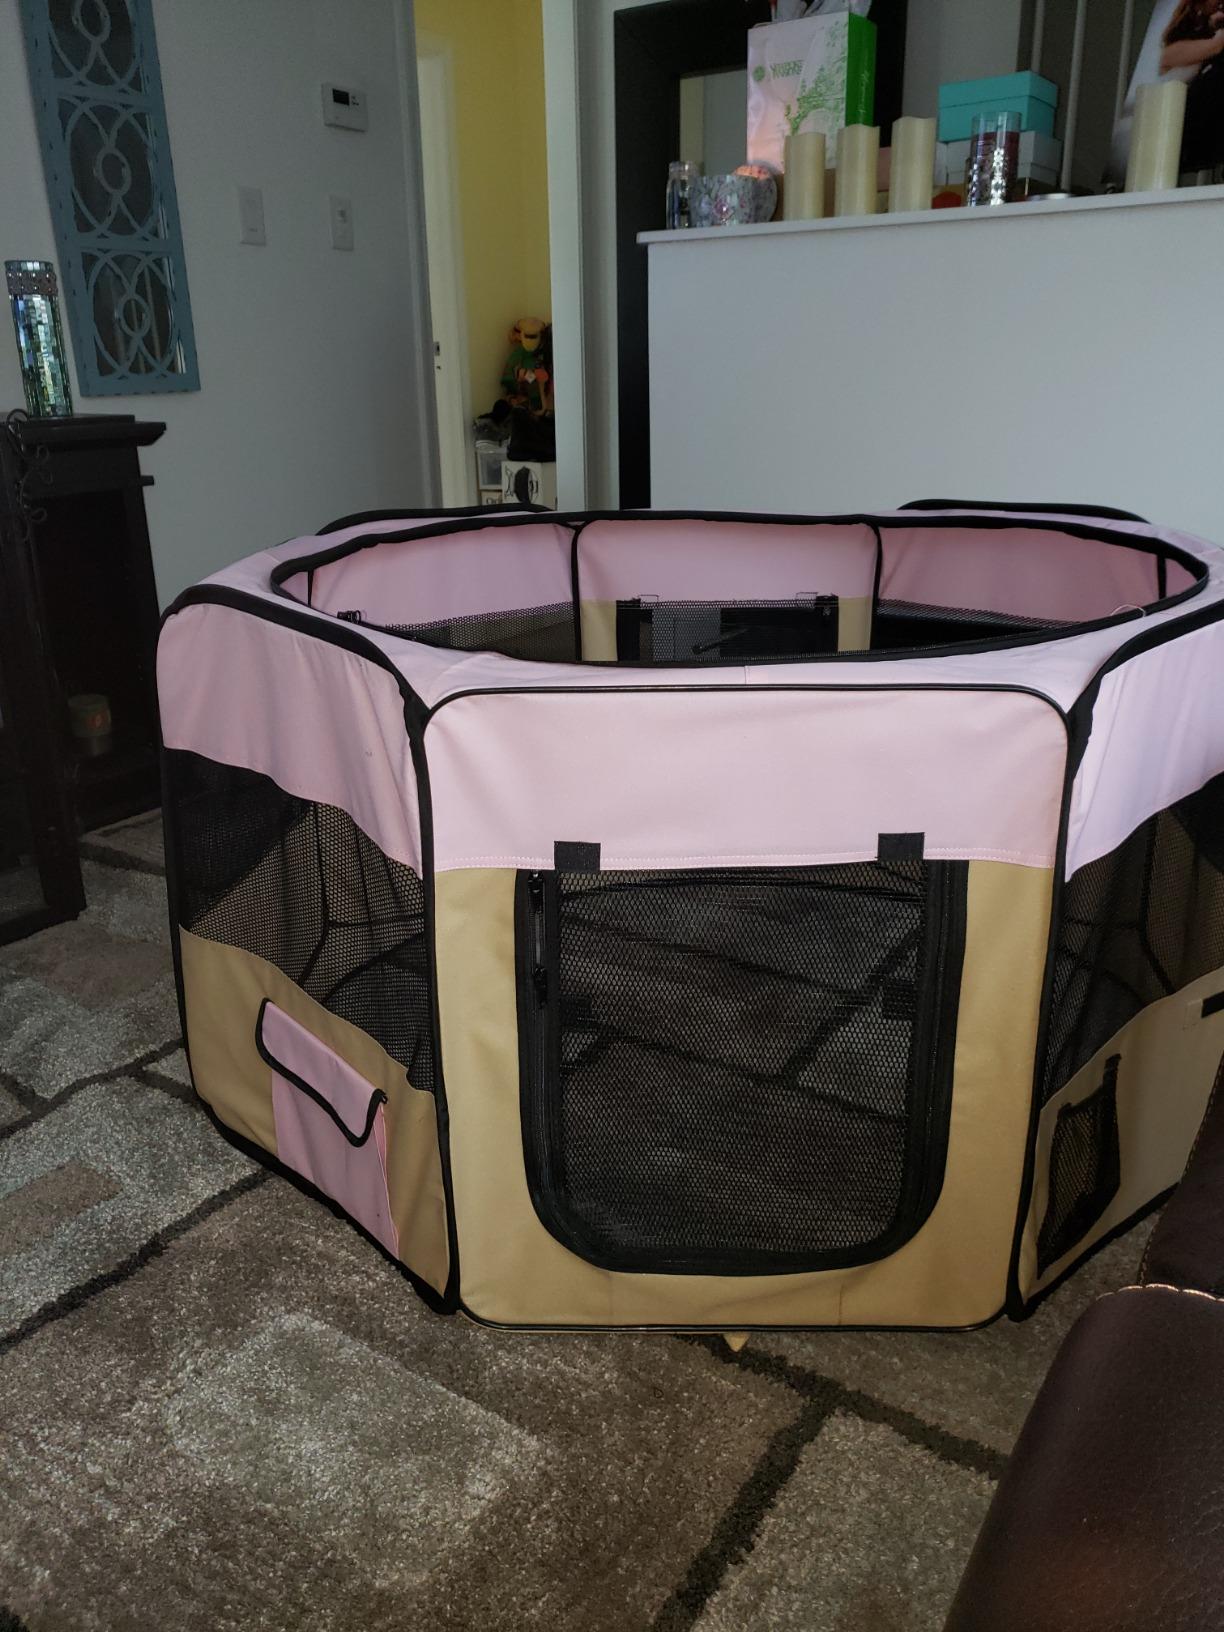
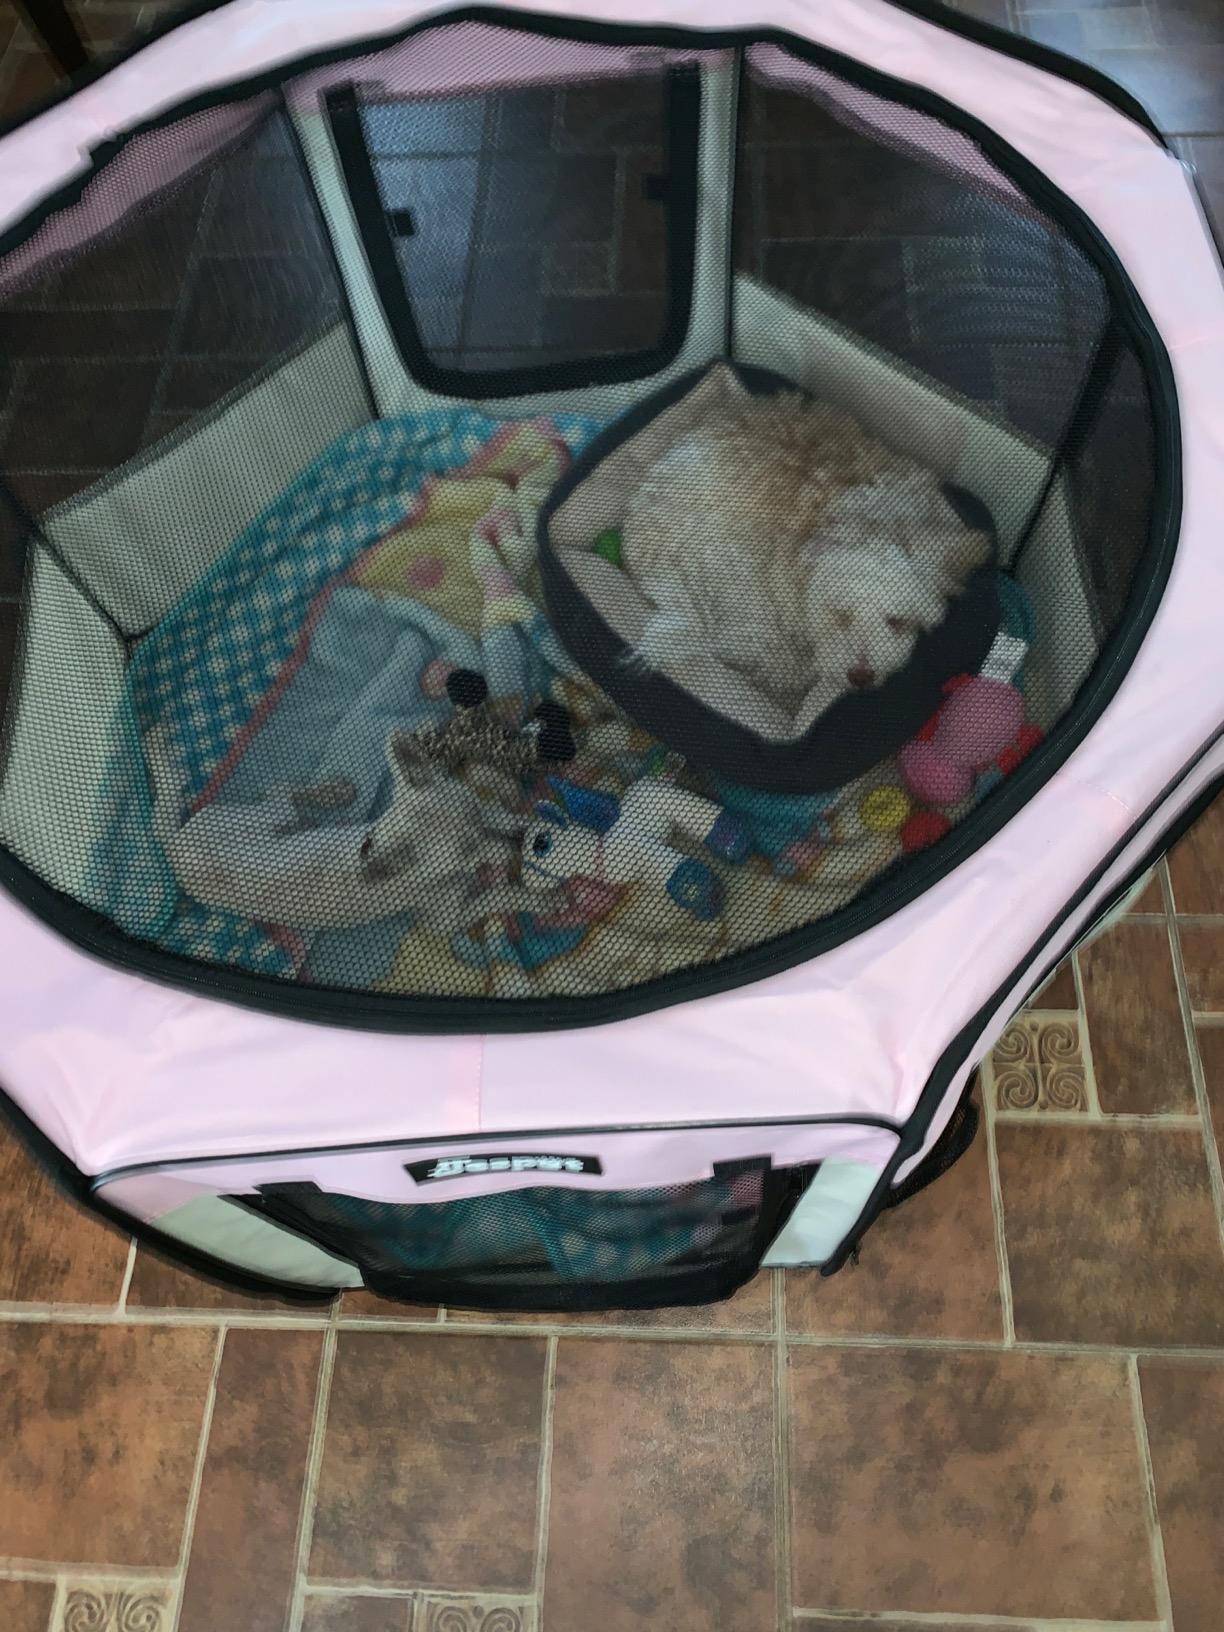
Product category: items_kennel
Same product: no